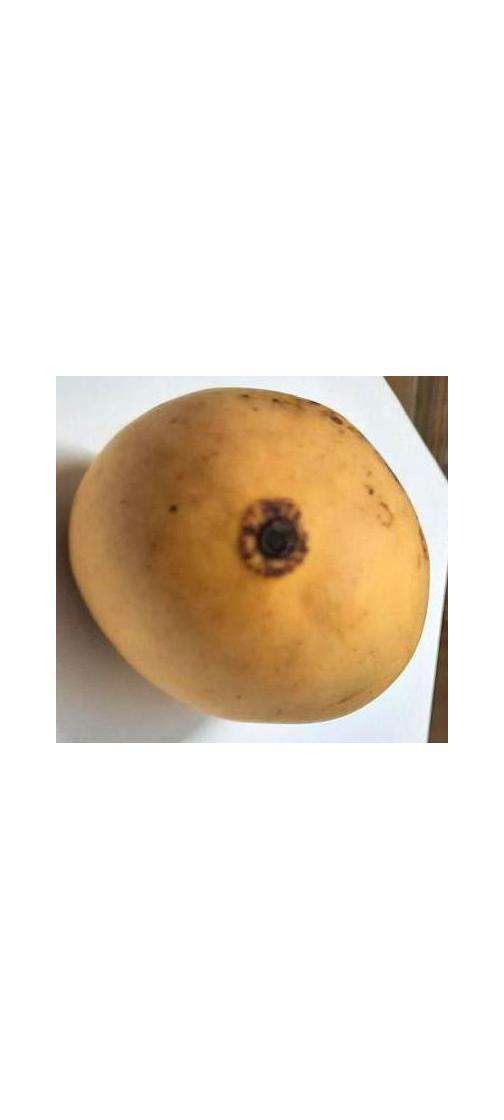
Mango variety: Katimon